Toll bridge

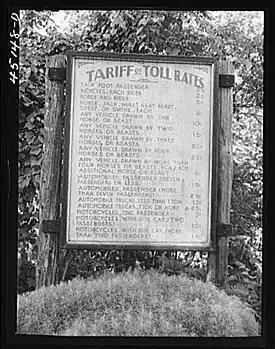
Toll rates at Connecticut River Bridge between New Hampshire and Vermont " U.S. Library of Congress"

It has become increasingly common for a toll bridge to only charge a fee in one direction. This helps reduce the traffic congestion in the other direction, and generally does not significantly reduce revenue, especially when those travelling the one direction are forced to come back over the same or a different toll bridge.